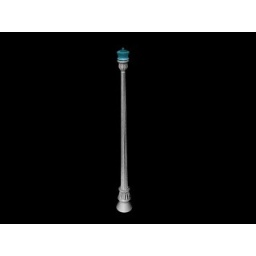
Rendered view of street lamp made in cinma 4d